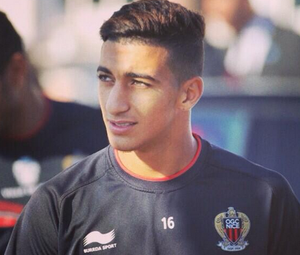
l'algerien au nice
Mohamed Saïd Benrahma, né le 10 août 1995 à Aïn Témouchent, est un footballeur international algérien qui évolue au poste d'attaquant au Brentford FC.